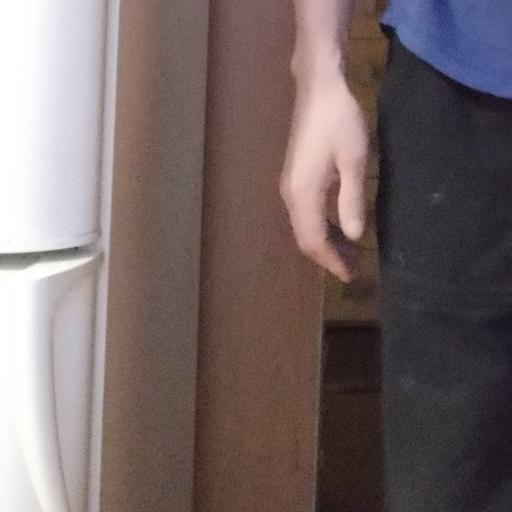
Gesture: no_gesture